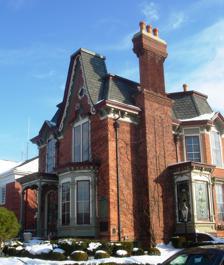
Building: Henry W. Baker House
Country: United States of America
Year built: 1875
Historic house in Michigan, United States United States historic place Henry W. Baker House U.S. National Register of Historic Places Michigan State Historic Site Location 233 S. Main St., Plymouth, Michigan Coordinates 42°22′19″N 83°28′3″W / 42.37194°N 83.46750°W / 42.37194; -83.46750 Built 1875 Architectural style Italianate NRHP reference No. 82002922 Significant dates Added to NRHP April 22, 1982 Designated MSHS January 8, 1981 The Henry W. Baker House is located at 233 S. Main St. in Plymouth, Michigan . It was built by its original owner as a private home, but now houses commercial space. It was designated a Michigan State Historic Site in 1981 and listed on the National Register of Historic Places in 1982. Henry W. Baker Pioneer Merchant of Plymouth Michigan Baker Family at Belle Isle, 1898 Henry William Baker was born on February 10, 1833, in Richmond, Ontario County, New York . In 1842, his parents Samuel and Maria moved to Michigan, settling on a farm two-and-a-half miles west of Plymouth known as Cooper's Corners. Henry was the eldest of ten children; brothers Chauncey Elbridge, Oscar Nathaniel and Samuel Valentine, with sisters, Carolina Adelia Bennett, Janette "Nettie" Vrooman, Marietta "Mate" Hough, Frank Libby Adams, Anna Maria and Jennie L. Chadwick. H.W. Baker studied photography, and during the Civil War worked as a photographer in Ypsilanti, Michigan with his cousin, Edwin P. Baker. In 1866 he returned to Plymouth and entered into business. Mr. Baker was the Justice of the Peace for the Village of Plymouth in 1876. In 1882, he partnered with Mike Conner, Oscar A. Fraser, Calvin B. Crosby, Roswell Lincoln Root, S.J. Springer, David D. Allen, the Hon. Orlando R. Pattengell, brother-in-law, Lewis Cass Hough, J.P. Woodard, Theodore C. Sherwood, and inventor Clarence J. Hamilton, to found the Plymouth Iron Windmill Company, of which Baker was president in the years 1887–88. Manufacturing windmills was more or less successful, but in 1888 the company introduced the metal Daisy Air Rifle, which was also a Clarence Hamilton design, and moved prosperously away from the production of windmills. In 1895, the company changed its name to the Daisy Manufacturing Company , and built an immense business in the manufacture of air rifles. Henry W. Baker was president of the firm from 1895 till the time of his death, at which point his nephew, Charles H."Mr. Plymouth" Bennett, took control of the firm. In 1904, Mr. Baker, joined by his sister Caroline Bennett, along with his business partners within the Daisy firm took the initial stock offering of the Ford Motor Company of Canada. Baker was married twice: first to Flora Bromsfield, then to Angeline C. Myers. His house was contemporaneously described as "a beautiful home; a costly brick structure." H.W. Baker died at his home, Monday November 24, 1919. Description The Henry W. Baker House is a two-story structure constructed from brick. The house is of a fanciful Italianate design, likely based on an illustration in a pattern book. The house was a landmark in Plymouth because of the unusual tower, shaped like a pagoda, atop the mansard roof. The house is asymmetrical in plan, with a cut stone foundation and a kitchen wing in the rear, extended by later additions of a carriage shed and cement block garage. The main section of the house is articulated with bay windows and porches, and gables on the upper story, most noticeable on the front facade. The entrance has arch-top double doors under a small porch; over that is a window with a gabled pediment. The Henry W. Baker House history Henry W. Baker built his house in 1875, and lived there until his death in 1919. His sister Anna lived in the home until 1943, at which time the pagoda tower was removed from the house during a renovation. The structure was converted to commercial use in the 1970s and neglected. The building was later restored, including the pagoda, and now houses a law practice. A state of Michigan historic marker is placed in front of the house, which incorrectly states that he died in the year 1920. The building is now owned by Susan Rogal and is home to VITRINE Boutique, a Lifestyle Store, one of the most unique shops in the region. References